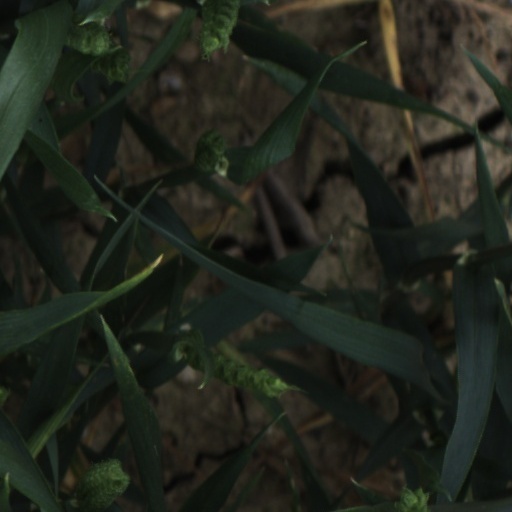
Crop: wheat